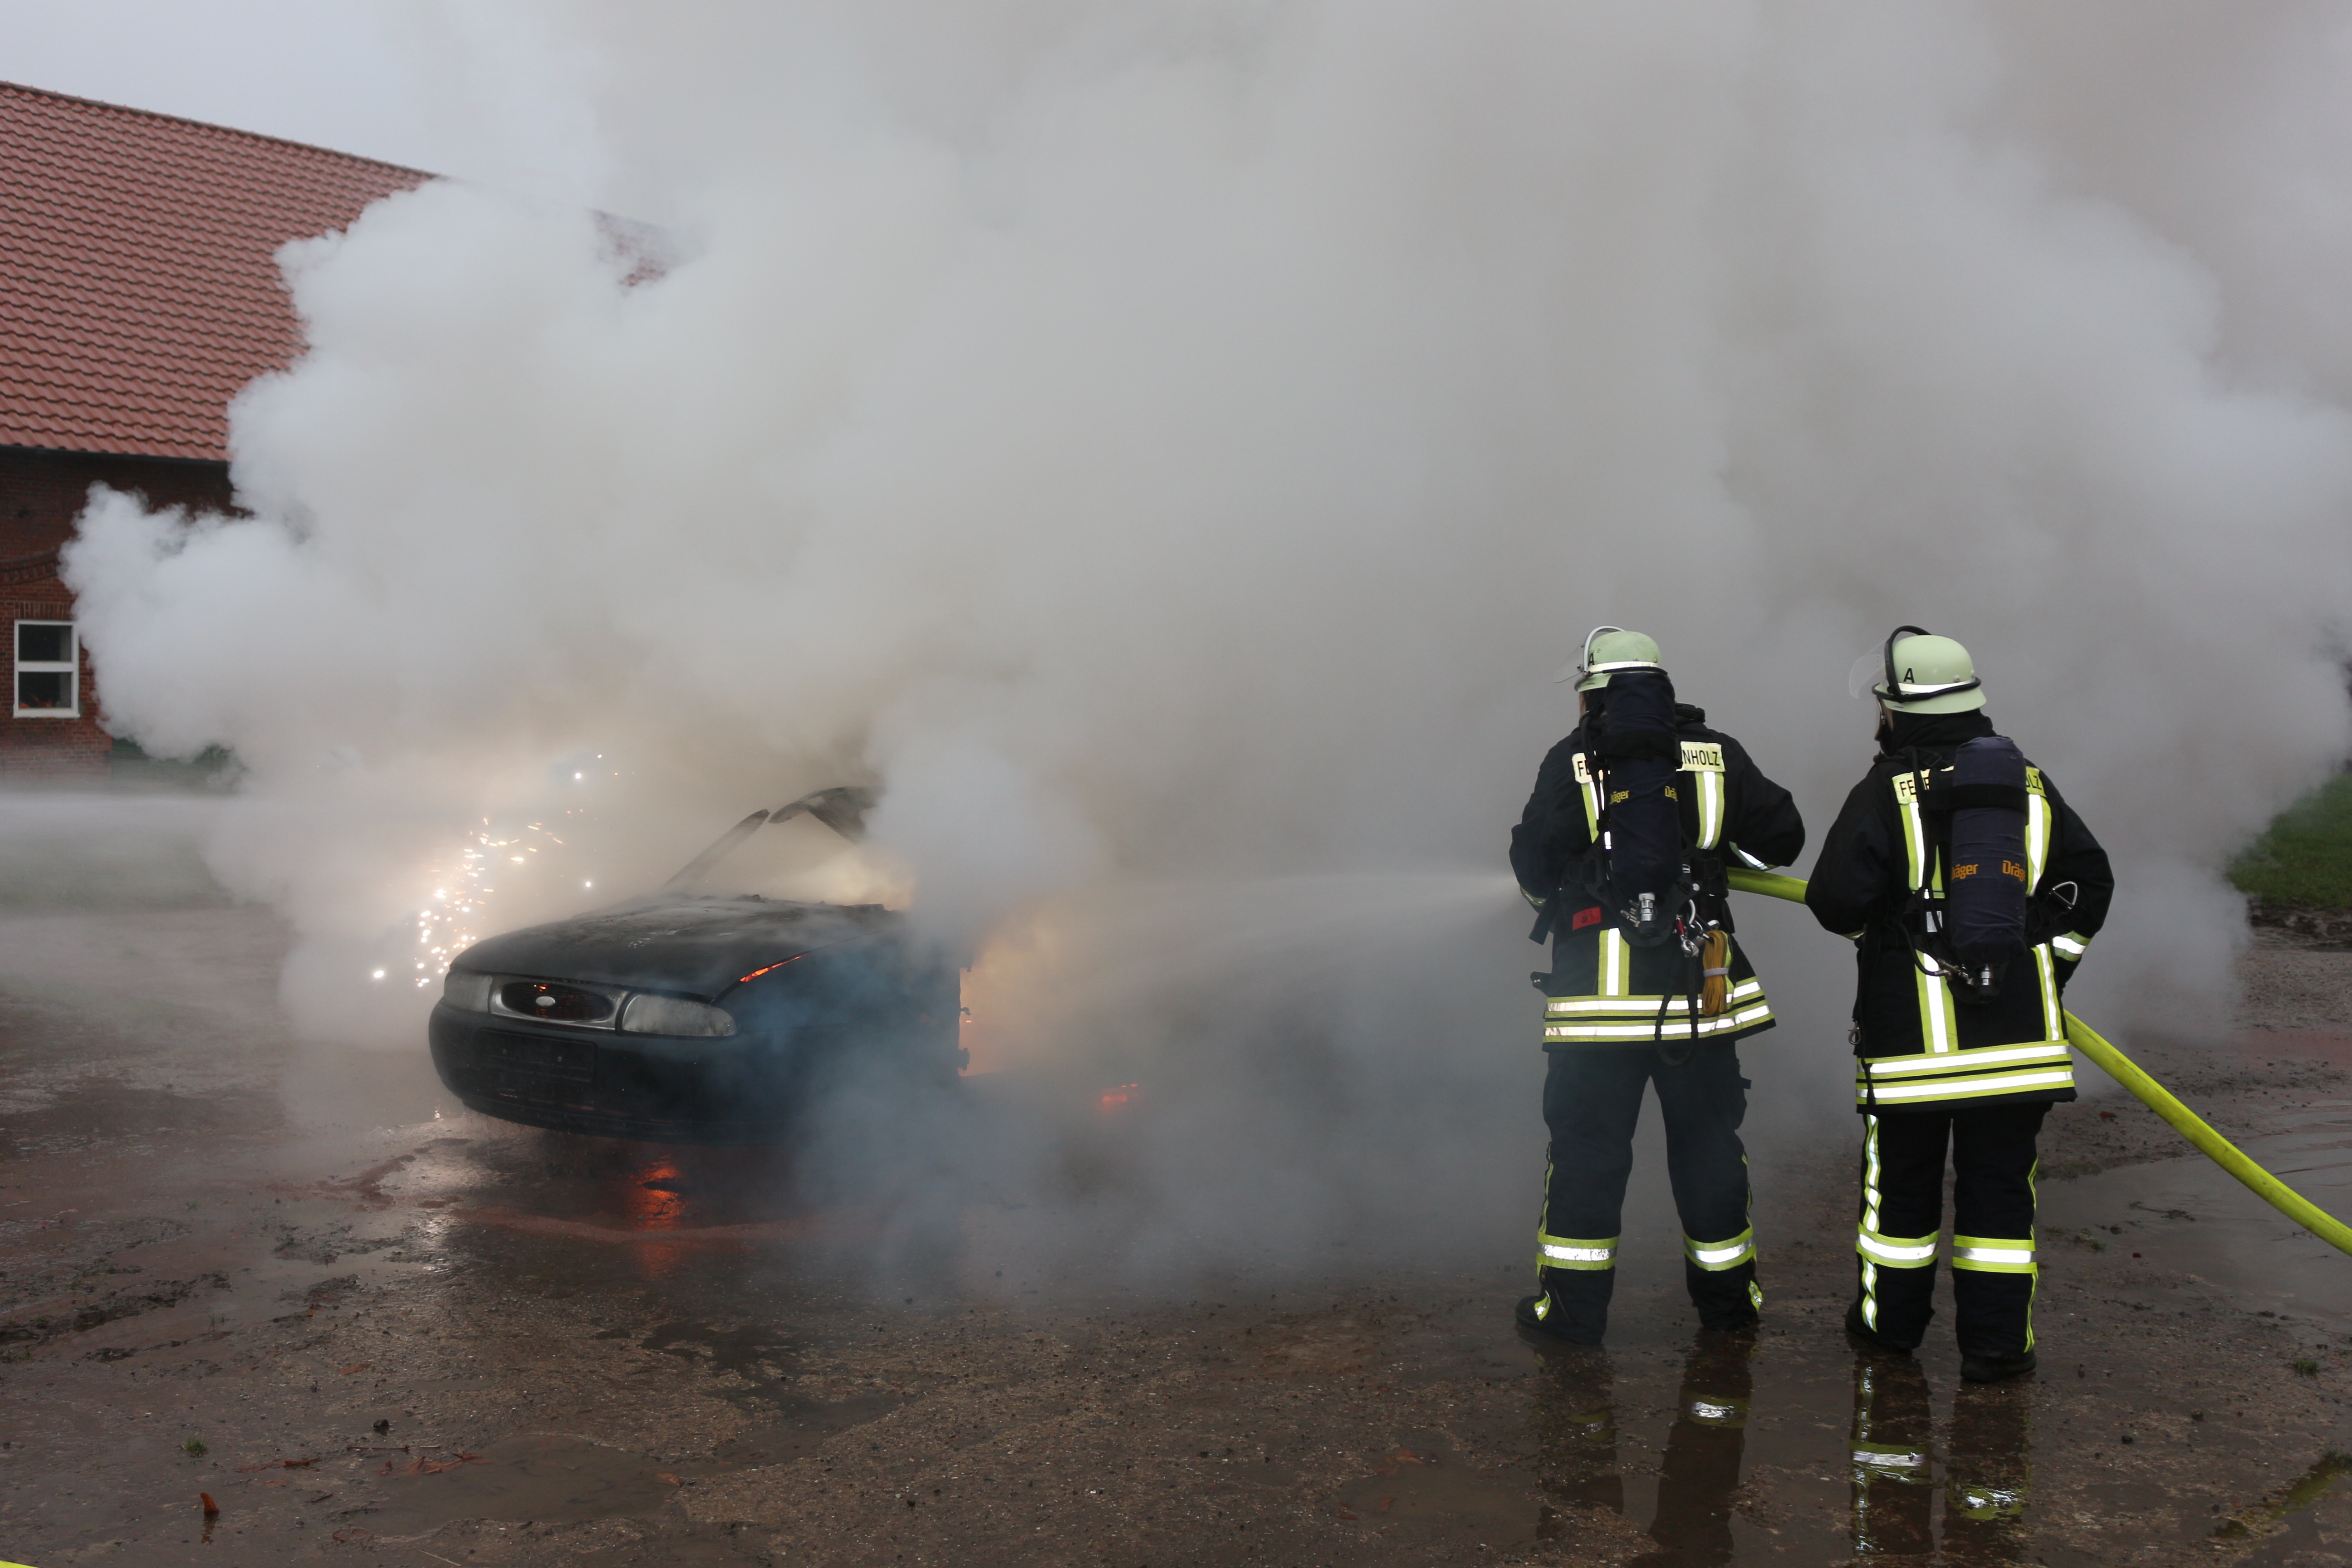
vehicle, fire, burn, use, helm, hose, risk, respiratory protection, breathing apparatus, firefighting job, firefighters, delete, screenshot, fire fighting, fire fighting attack, atmosphere of earth